Attilio Rota

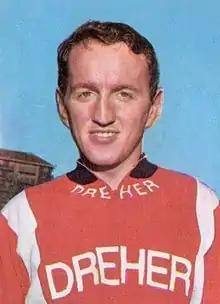
Attilio Rota c. 1971

Attilio Rota (born 29 April 1945) is an Italian former professional racing cyclist. He rode in the 1974 and 1976 Tour de France as well as in eleven editions of the Giro d'Italia.